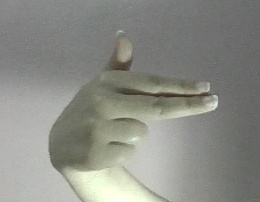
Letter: ghain